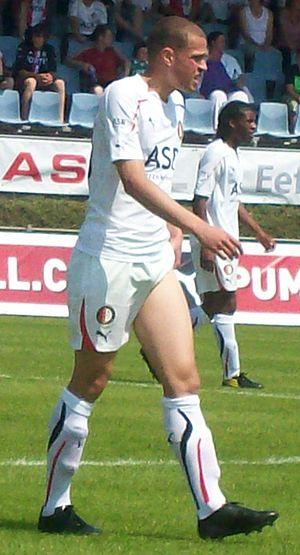
Luc Castaignos est un footballeur néerlandais né le 27 septembre 1992 à Schiedam d'une mère cap-verdienne et d'un père français. Il évolue au poste d'attaquant au Gyeongnam FC.